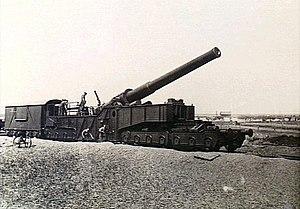
Armstrong Whitworth Co. était une entreprise anglaise d'hydraulique industrielle. Elle se diversifia en investissant au fil des décennies dans les principales spécialités de la construction mécanique et de l'industrie de l'armement. Armstrong Whitworth Co. est aujourd'hui une simple filiale de Rolls Royce plc et de BAE Systems.
Méaulte est une commune française située dans le département de la Somme en région Hauts-de-France.
L'artillerie lourde sur voie ferrée a été créée afin d'utiliser des canons de très gros calibre à une époque où les solutions sur route ne permettaient pas de transporter des masses importantes. Les canons et mortiers sur rail permettaient de tirer des calibres importants. L'artillerie lourde sur voie ferrée a majoritairement été employée pendant les Première et Seconde Guerre mondiale.